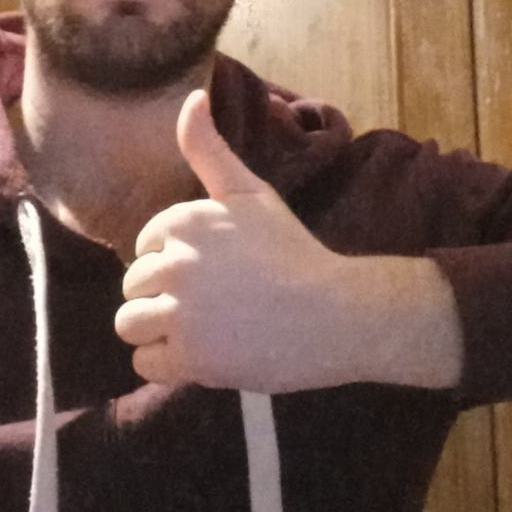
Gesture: like